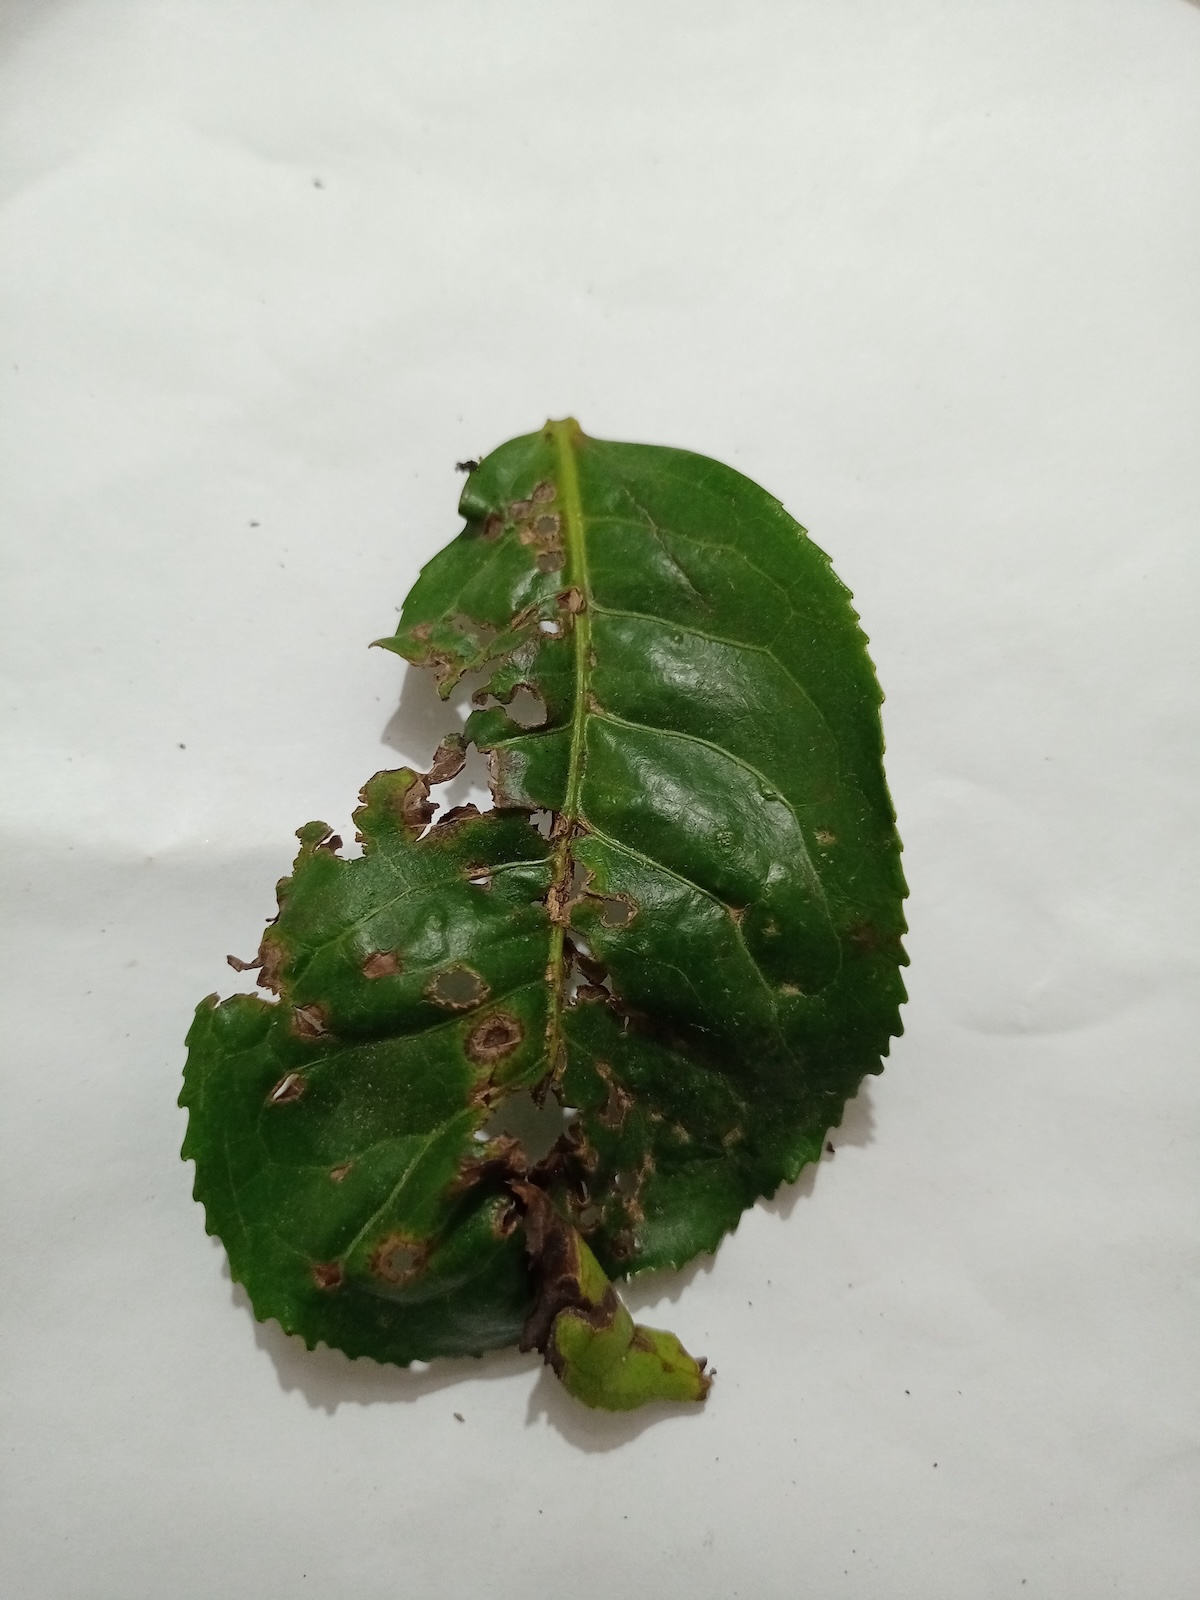
Label: Green mirid bug